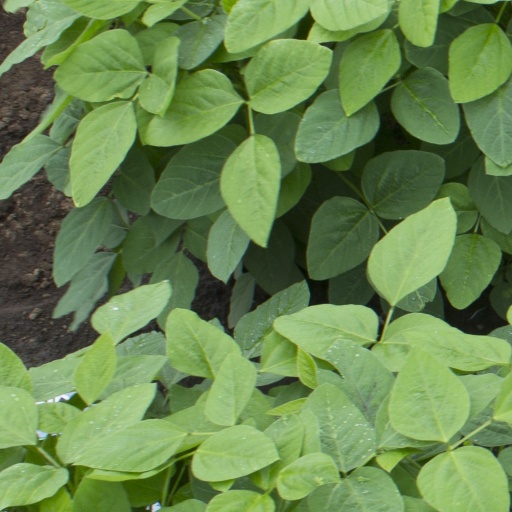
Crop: soybean